Krampnitz

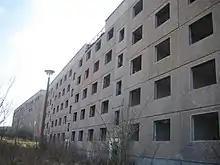
Abandoned apartment buildings

The whole complex consists of more than 50 buildings, most of which are apartment buildings and storage, though it also includes an officers' club, a tennis court, theatre and more. Movies such as "Enemy at the Gates", "Inglourious Basterds", "The Monuments Men", and "Valkyrie" shot some scenes here.